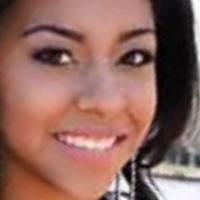
Age group: age 21-30